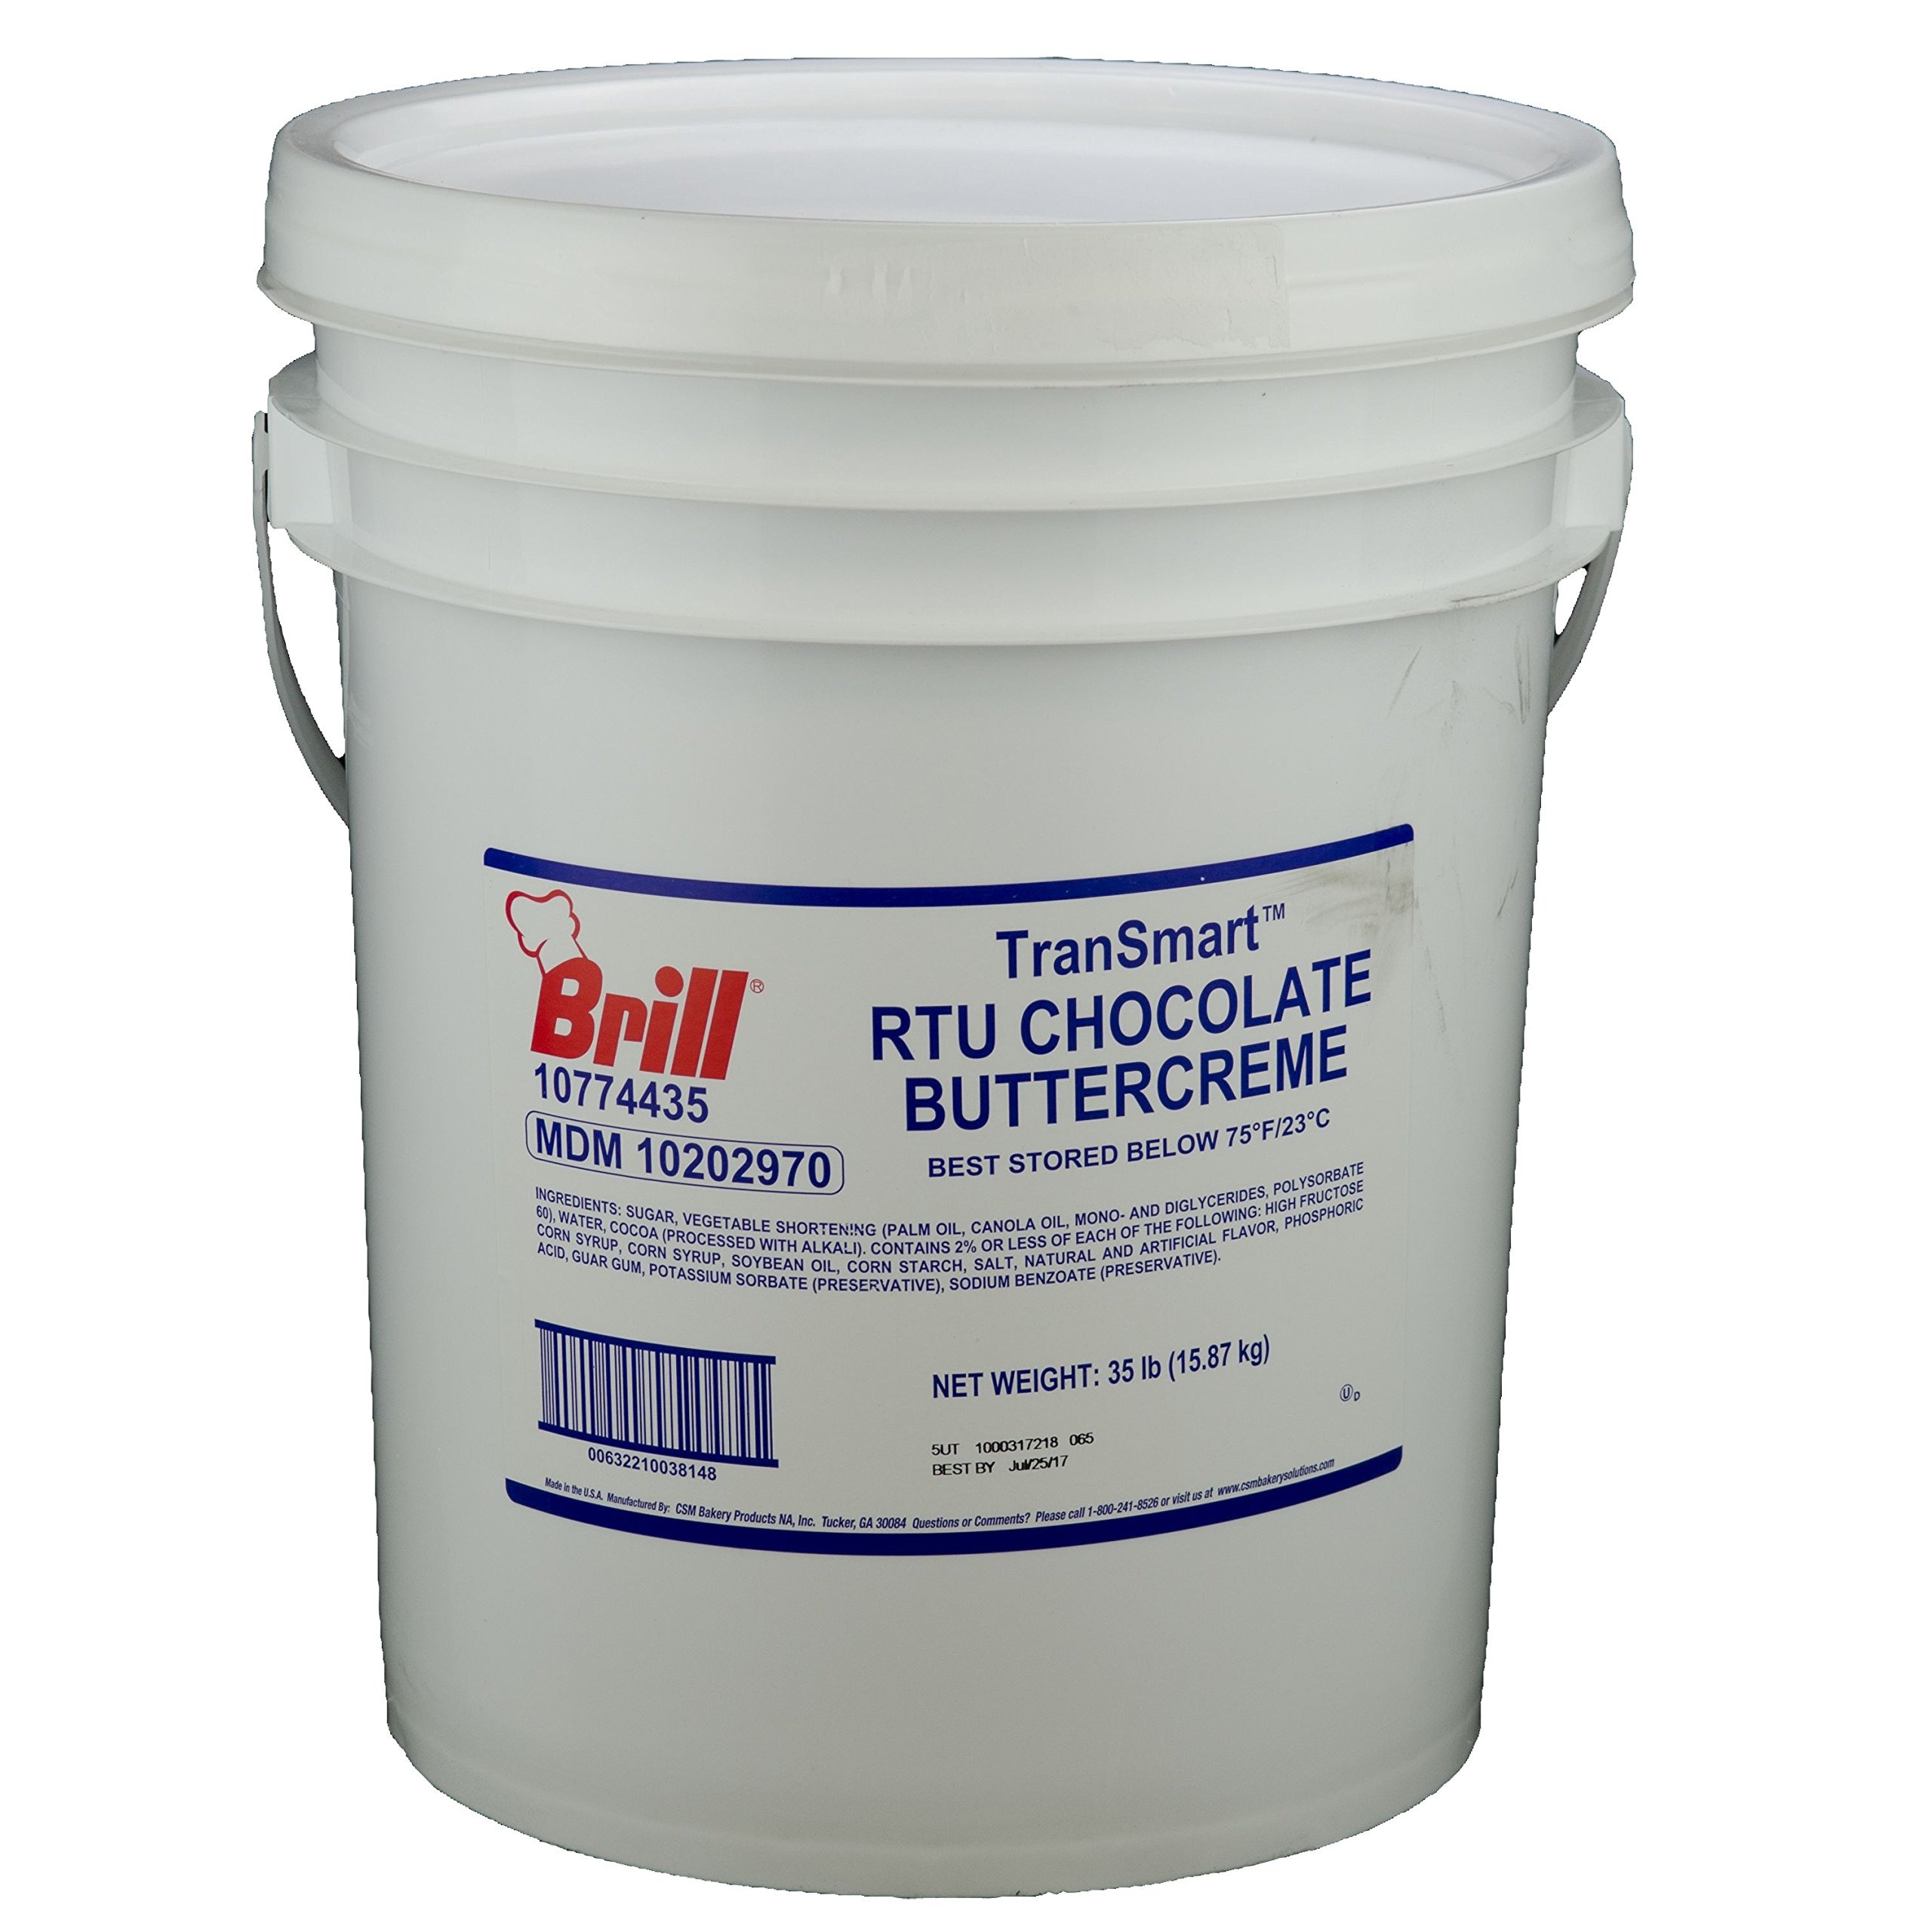
Item Name: Brill Giant 35lb Pail Light and Fluffy Ready to Use Chocolate Frosting
Product Description: Brill Transmart Chocolate Buttercreme Icing, 35 Pound -- 1 each. Brill brings you the best in RTU Buttercreme Icings and Buttercreme Icings Bases. Available in many flavor profiles, theres a buttercreme thats just right for your customers. As an added convenience, Brill offers a rainbow of RTU colored icings, saving you labor, time and money. Kosher
Value: 1.0
Unit: Count

Price: 174.31